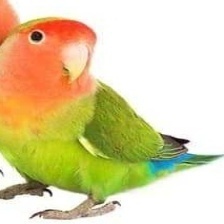
Species: ROSY FACED LOVEBIRD
Scientific name: AGAPORNIS ROSEICOLLIS